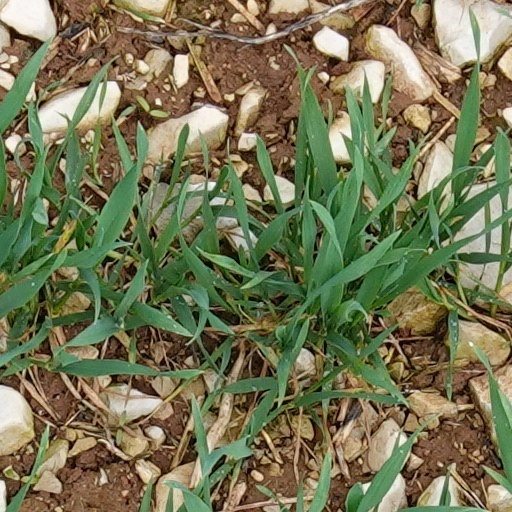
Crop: wheat